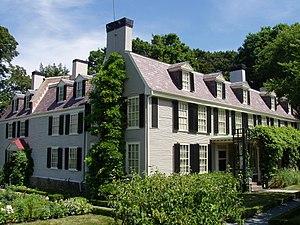
Abigail Adams est l'épouse de John Adams, le deuxième président des États-Unis. Elle est également la mère de John Quincy Adams, le sixième président américain.
Peacefield, aussi appelé Old House, est une maison historique anciennement détenue par le 2ᵉ président des États-Unis John Adams et le 6ᵉ président des États-Unis John Quincy Adams, ainsi que d'autres membres de la famille Adams.
John Adams est une mini-série américaine en sept épisodes de Tom Hooper, relatant la vie du deuxième Président des États-Unis, avec dans le rôle-titre Paul Giamatti. Elle a été produite par HBO et diffusée sur cette chaîne entre le 16 mars 2008 et le 20 avril 2008.
Quincy est une ville américaine située dans l'État du Massachusetts, se prolongeant au nord par Boston. Elle représente une partie importante du Grand Boston, permettant l'accès au métro de Boston. Lors du recensement des États-Unis de 2010, la population est de 92 271 personnes.